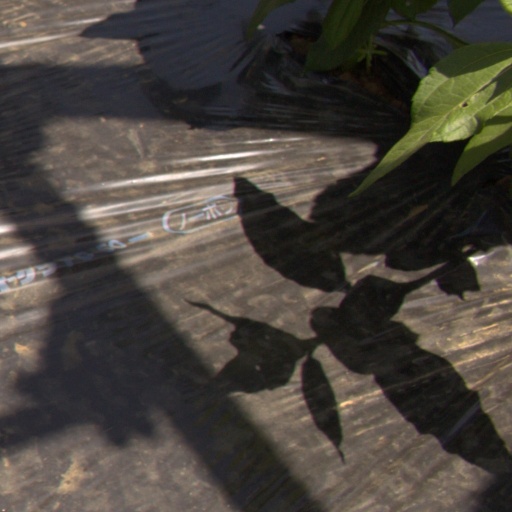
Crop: Jerusalem artichoke